Westland Wallace

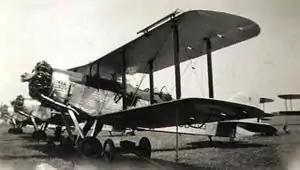

The Westland Wallace was a British two-seat, general-purpose biplane of the Royal Air Force, developed by Westland as a follow-on to their successful Wapiti. As the last of the interwar general purpose biplanes, it was used by a number of frontline and Auxiliary Air Force Squadrons. Although the pace of aeronautical development caused its rapid replacement in frontline service, its useful life was extended into the Second World War with many being converted into target tugs and wireless trainers. In 1933 a Westland Wallace became the first aircraft to fly over Everest, as part of the Houston-Mount Everest Flight Expedition.